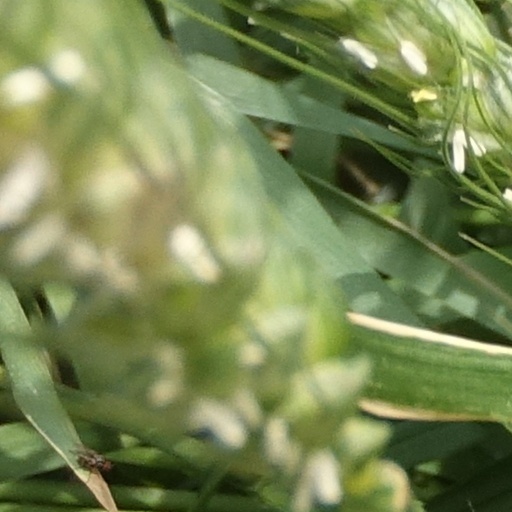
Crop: wheat